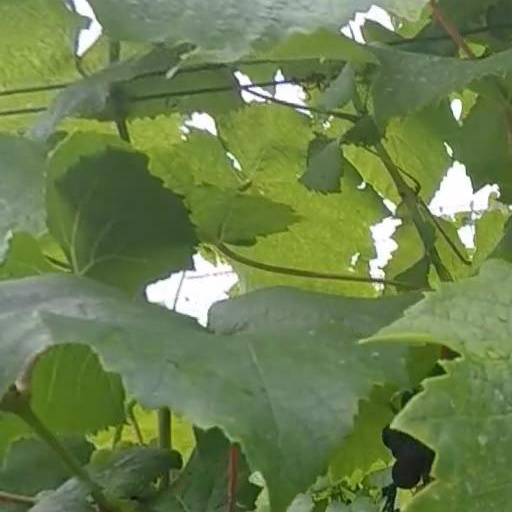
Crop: grape